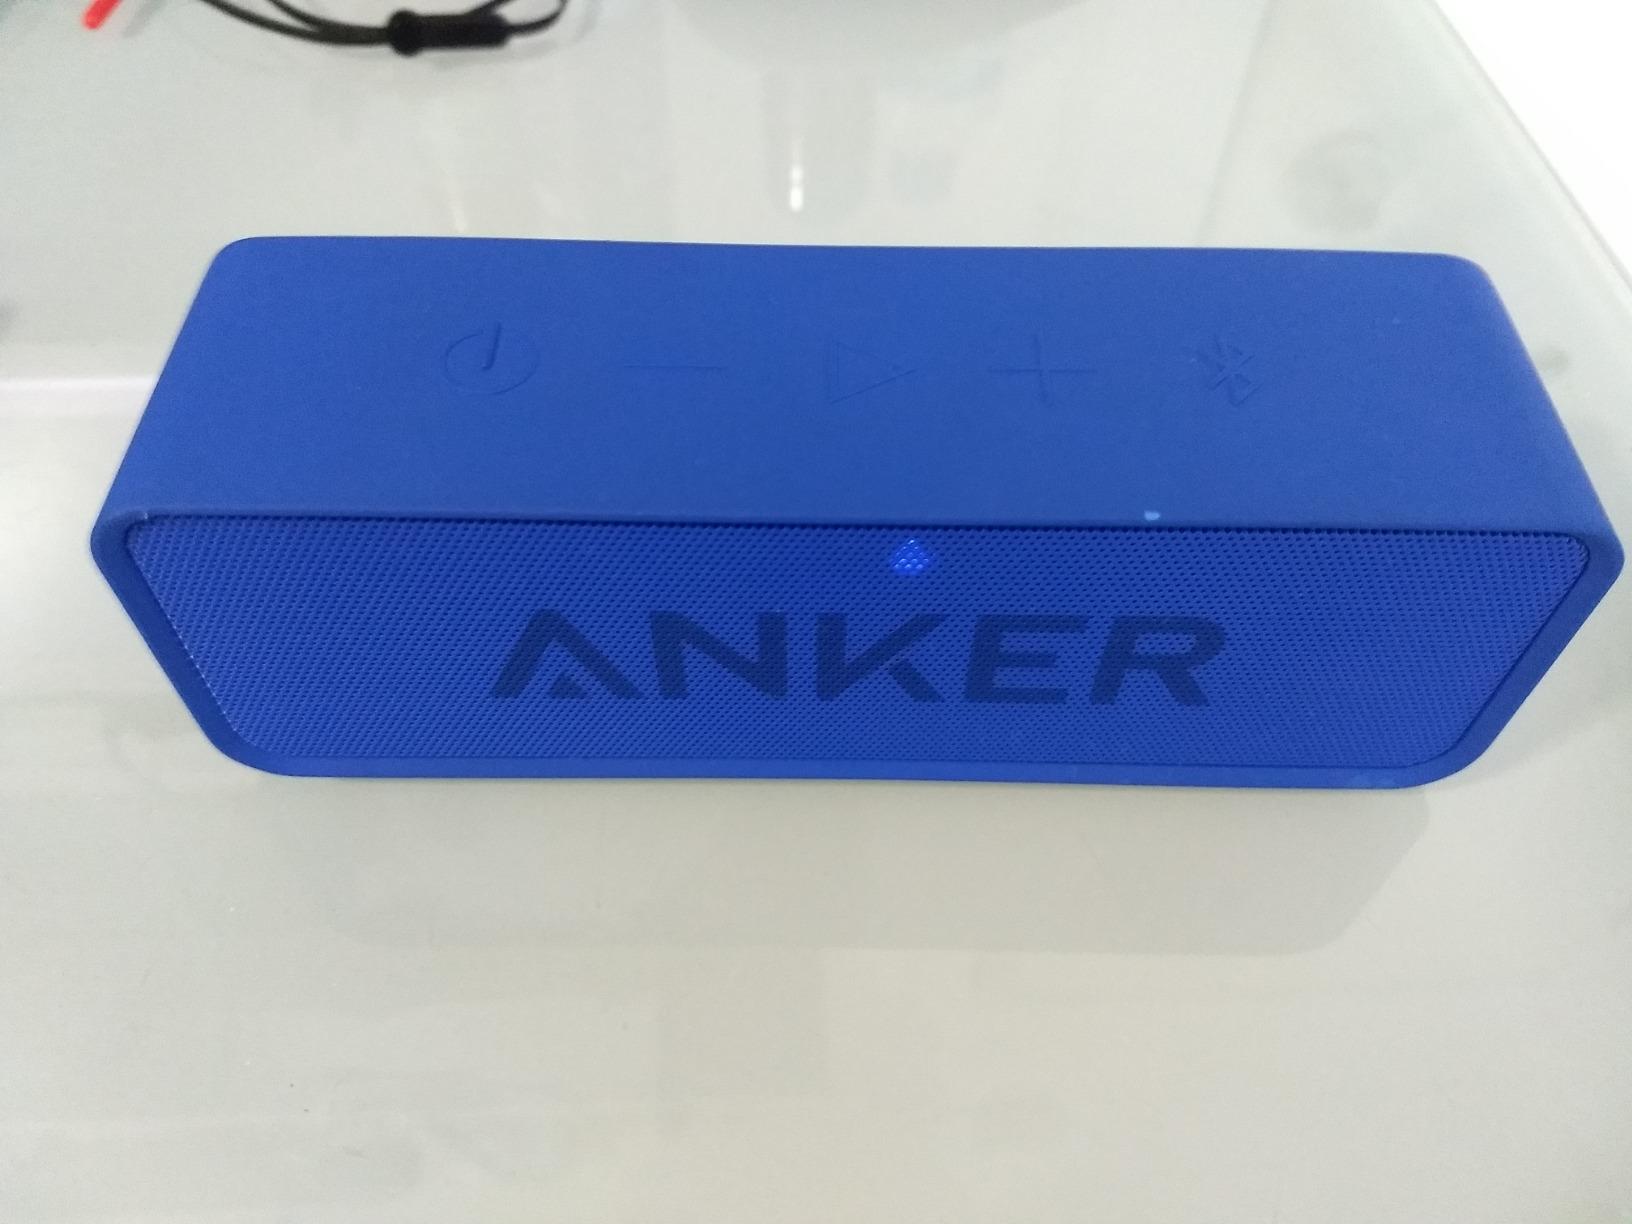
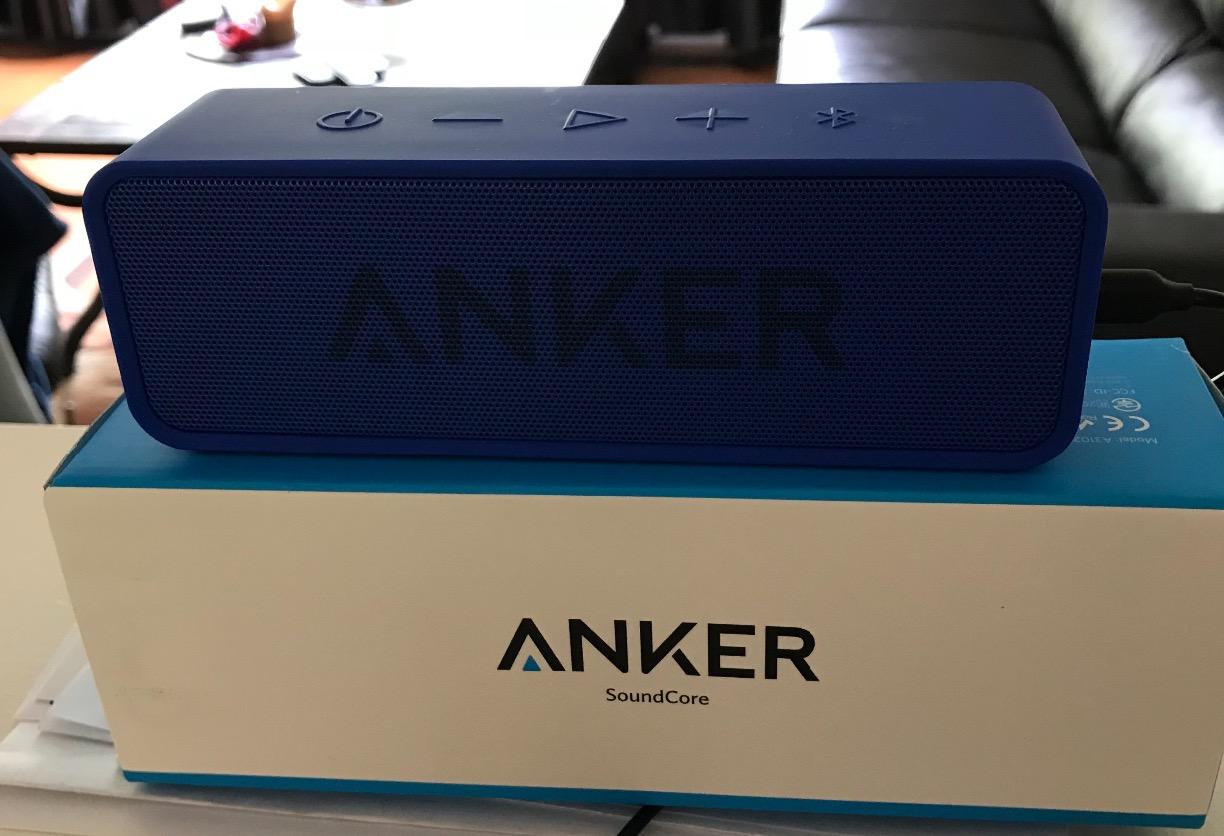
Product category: speaker
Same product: yes